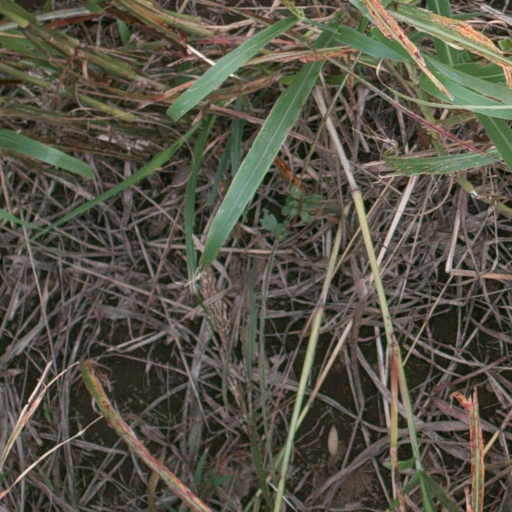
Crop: sorghum